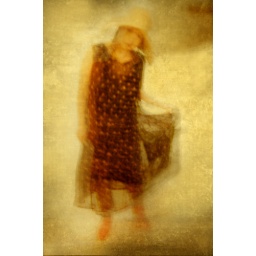
girl in the polkadot dress